Cajarc

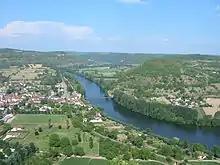
View from Cajarc

Cajarc was the birthplace of playwright, novelist and screenwriter Françoise Sagan (1935–2004) born Françoise Quoirez.